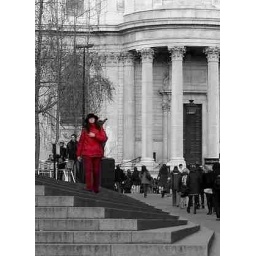
The girl in the red coat II